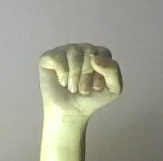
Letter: saad